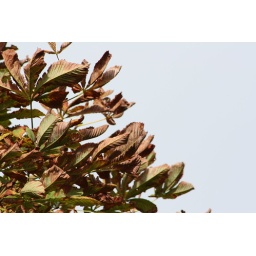
A tree in the road from my bedroom window.